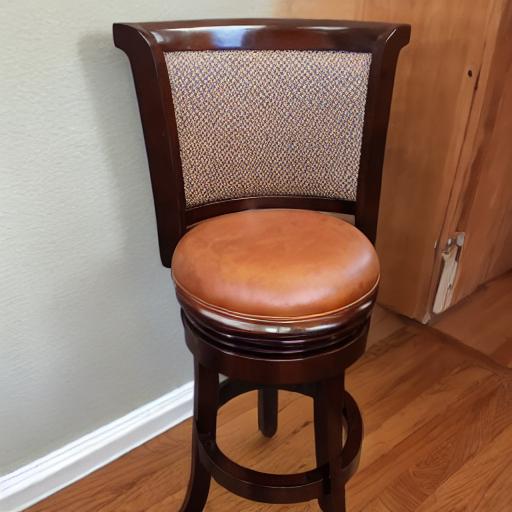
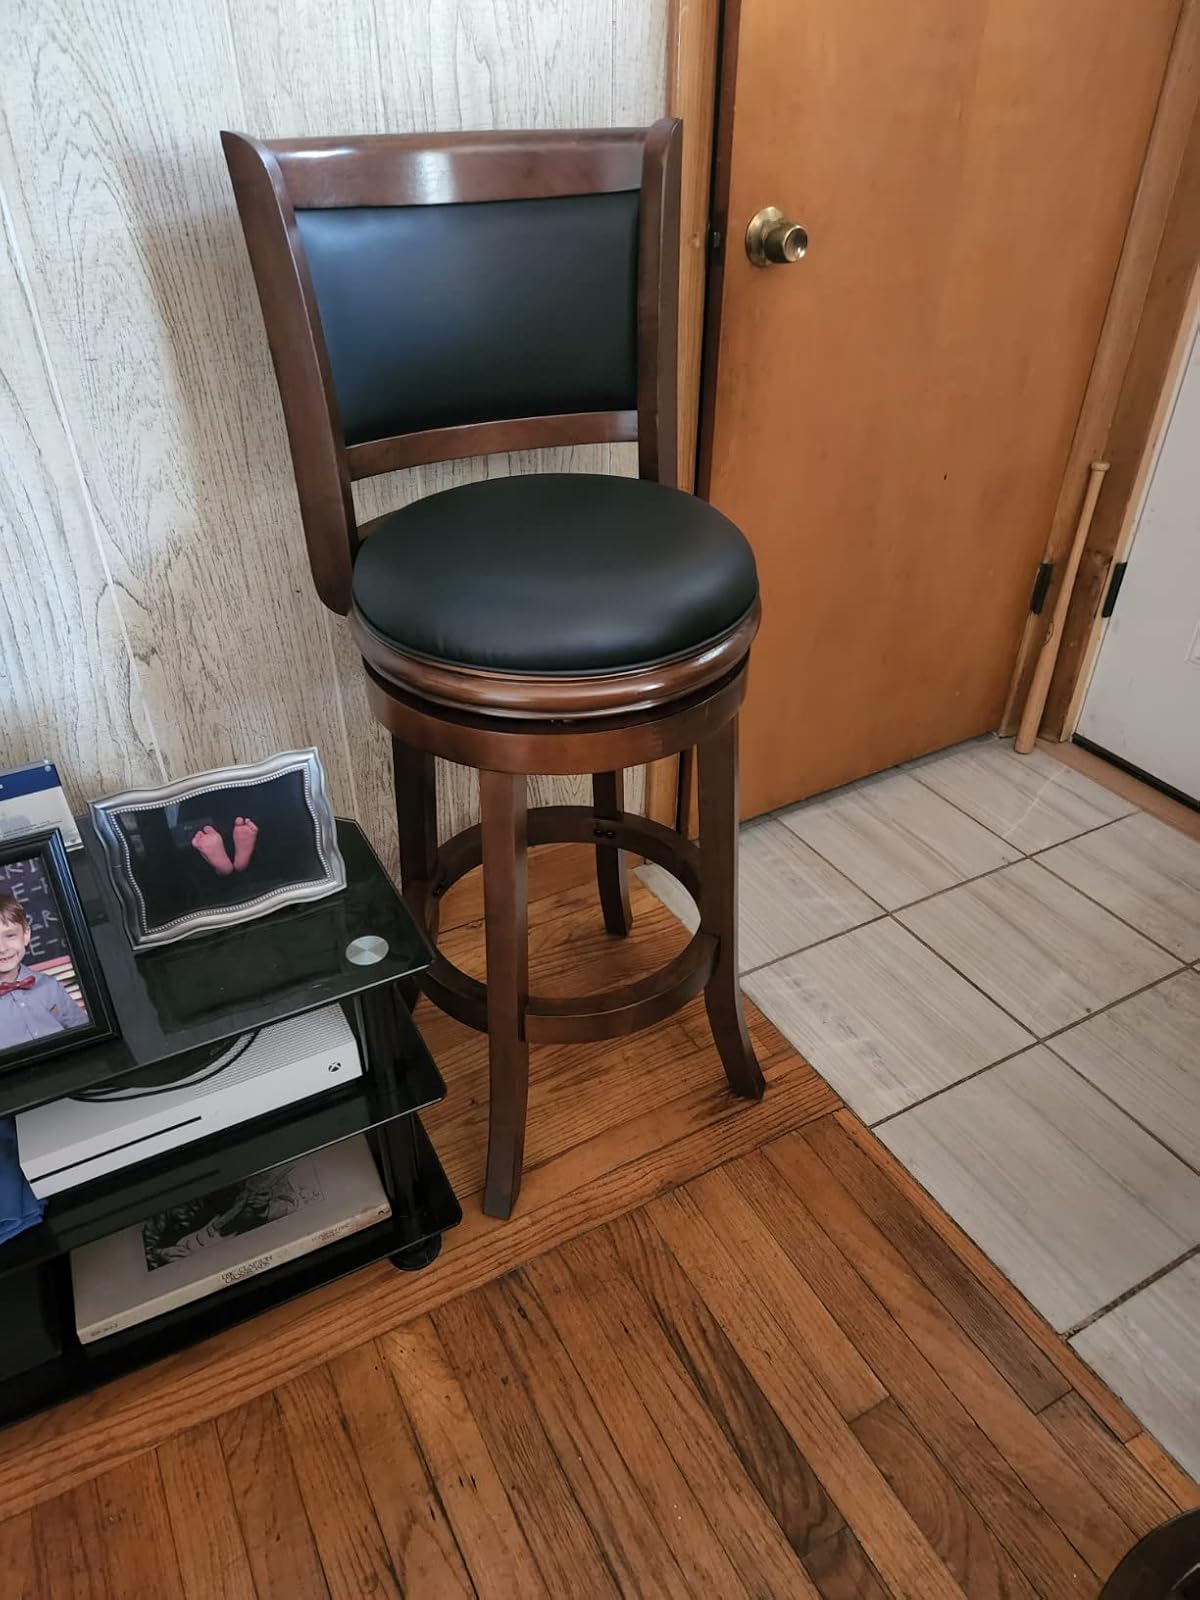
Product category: stool
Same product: no